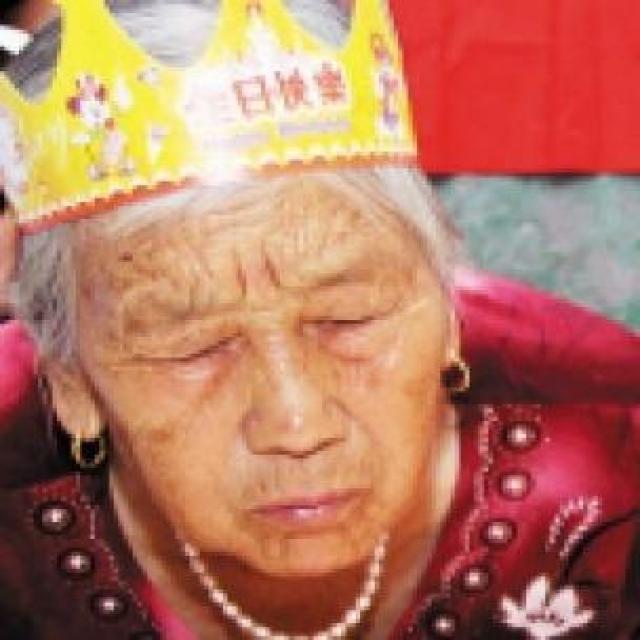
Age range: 65+